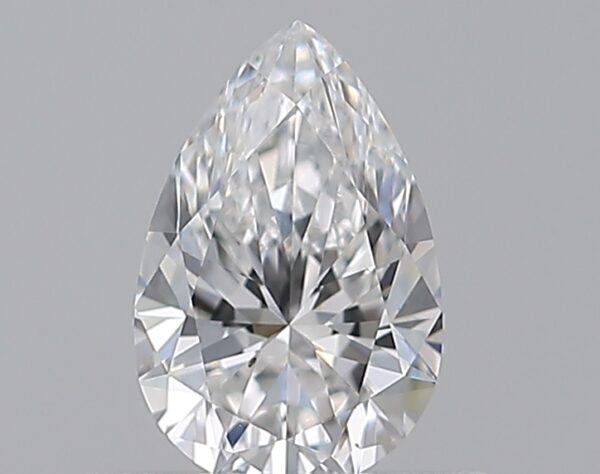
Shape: pear
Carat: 0.5
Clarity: VS2
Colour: D
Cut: EX
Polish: EX
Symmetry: EX
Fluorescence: F
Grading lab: GIA
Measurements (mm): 6.7 x 4.4 x 2.82